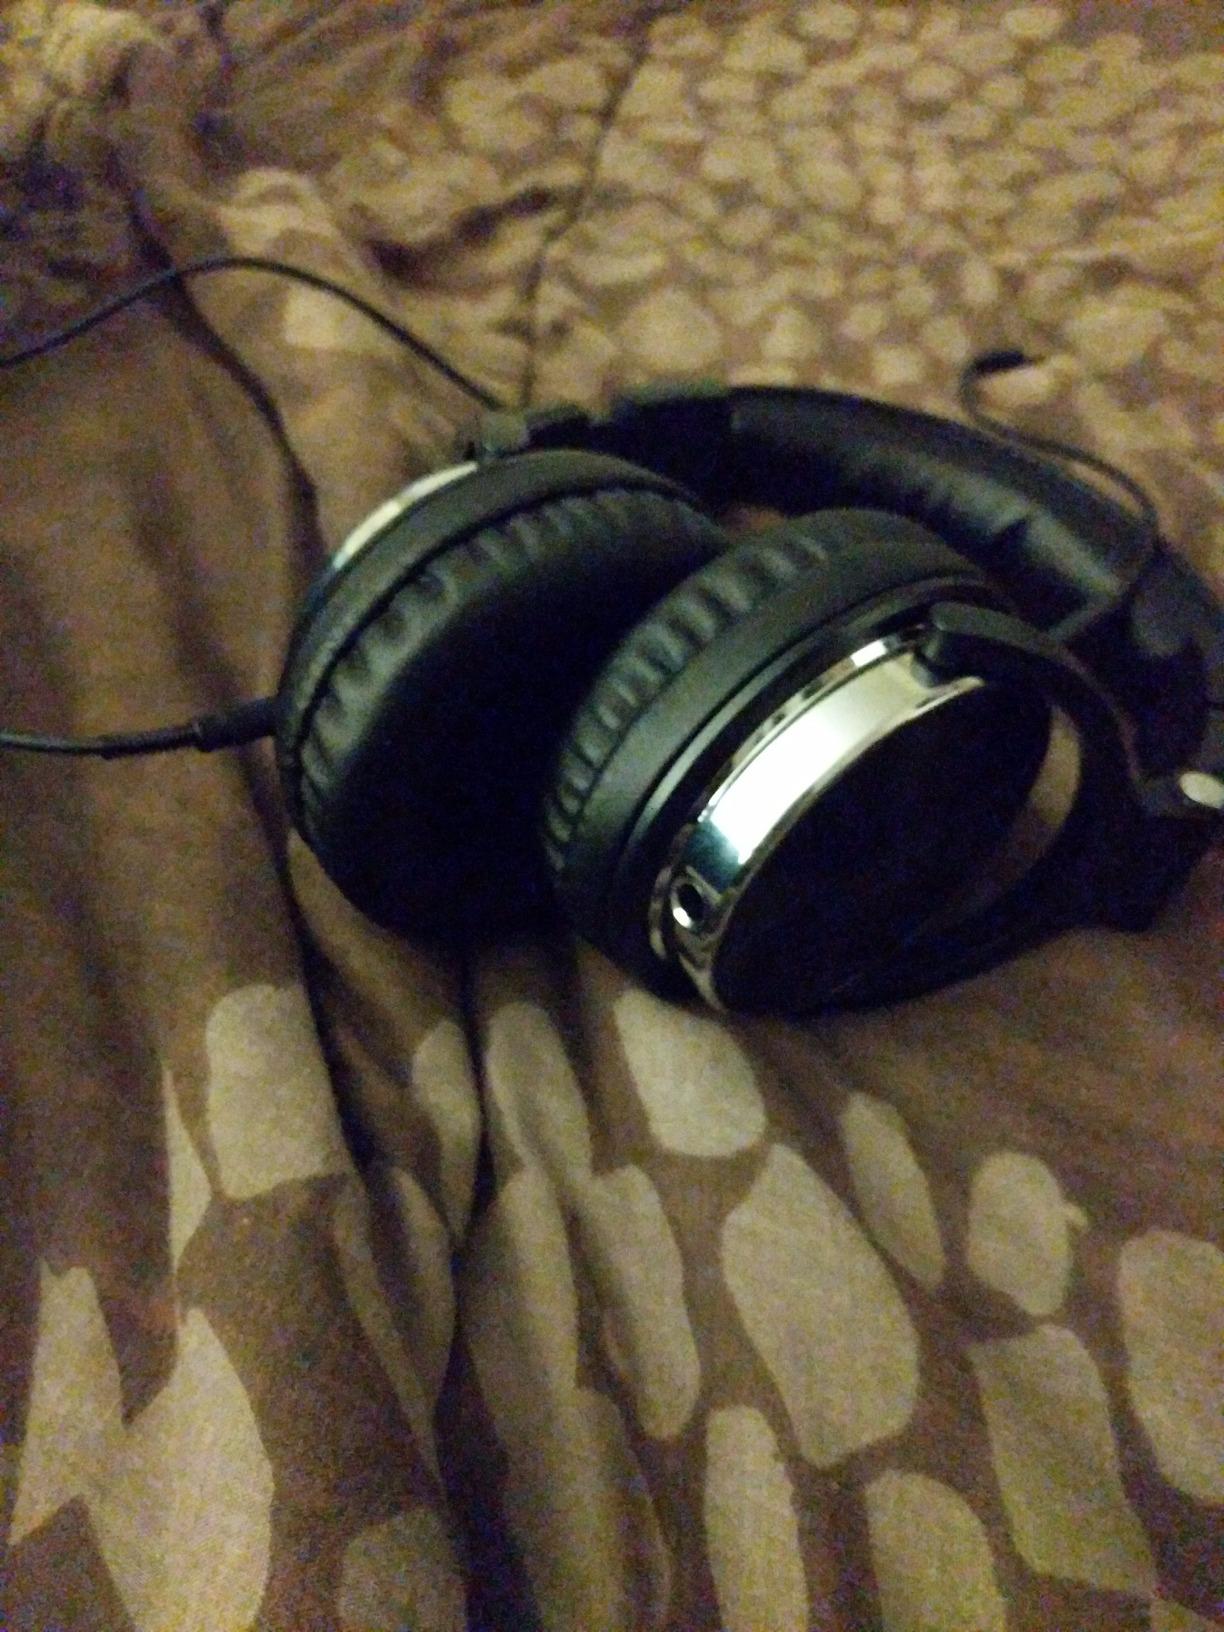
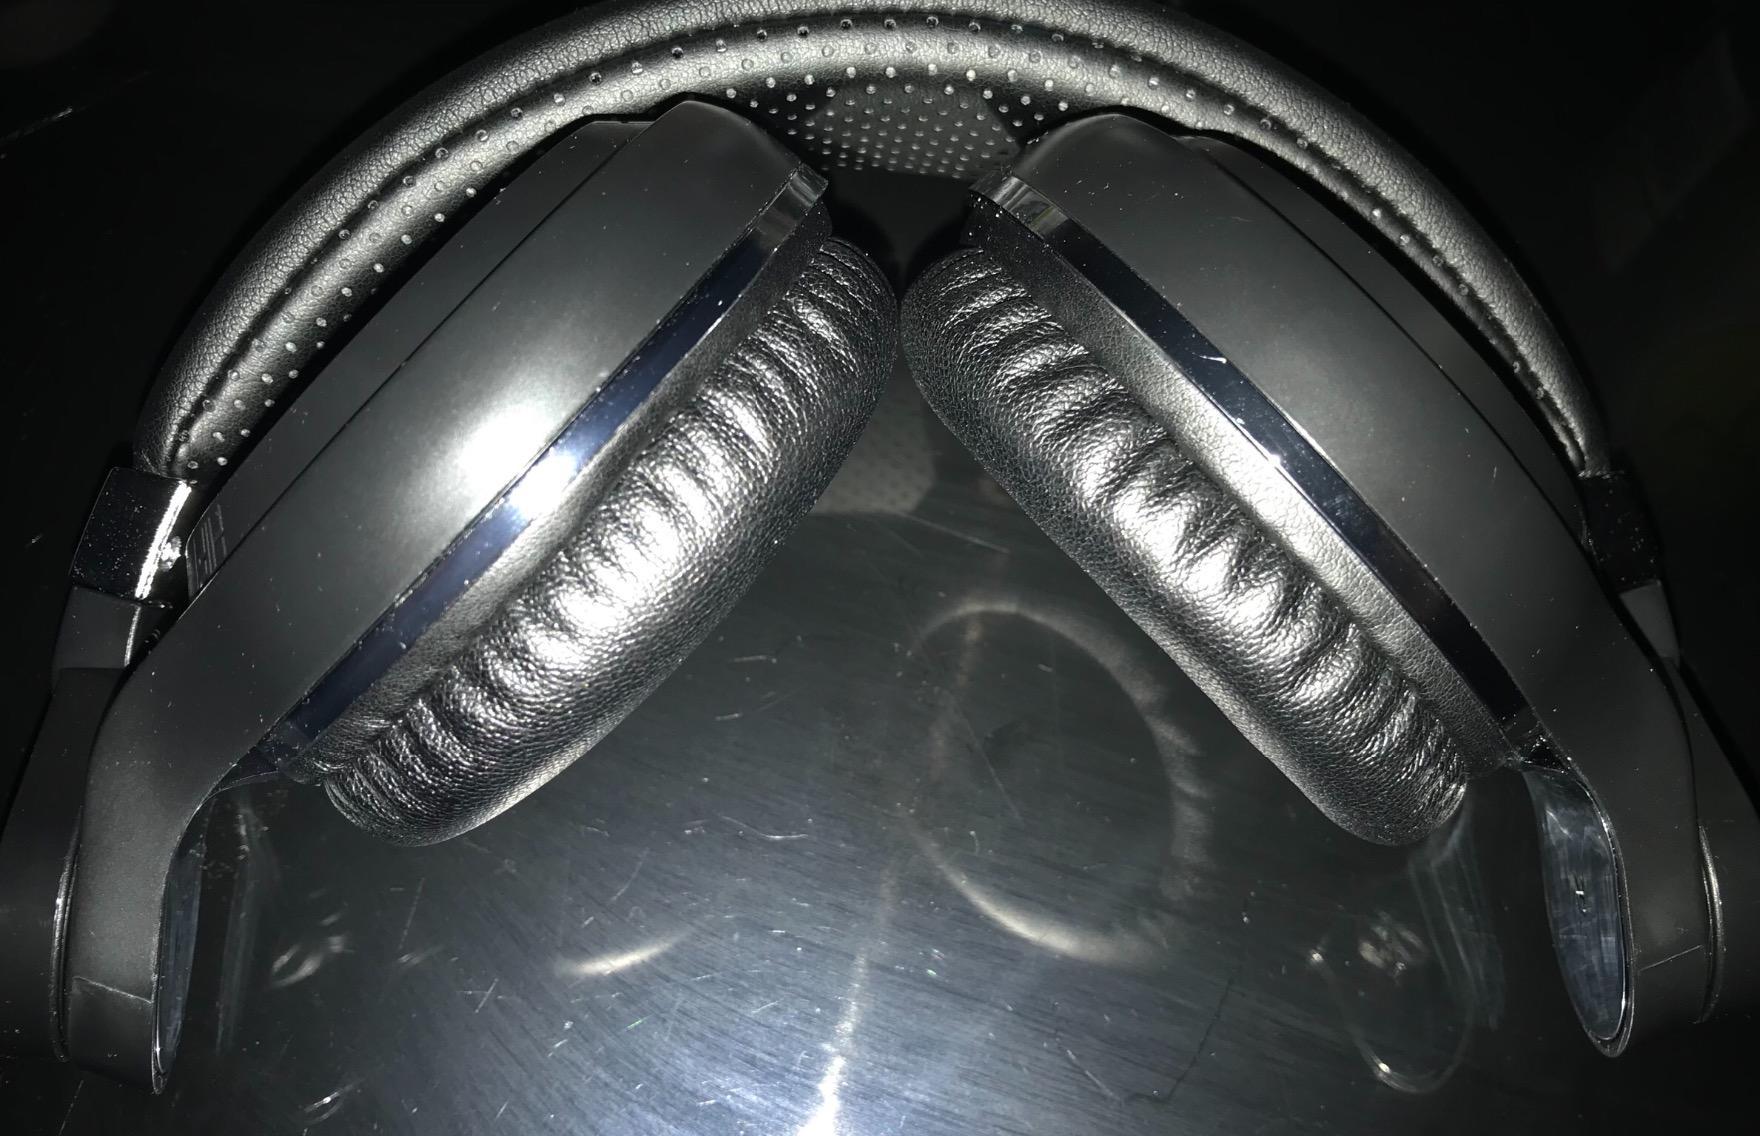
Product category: headphones
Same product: no